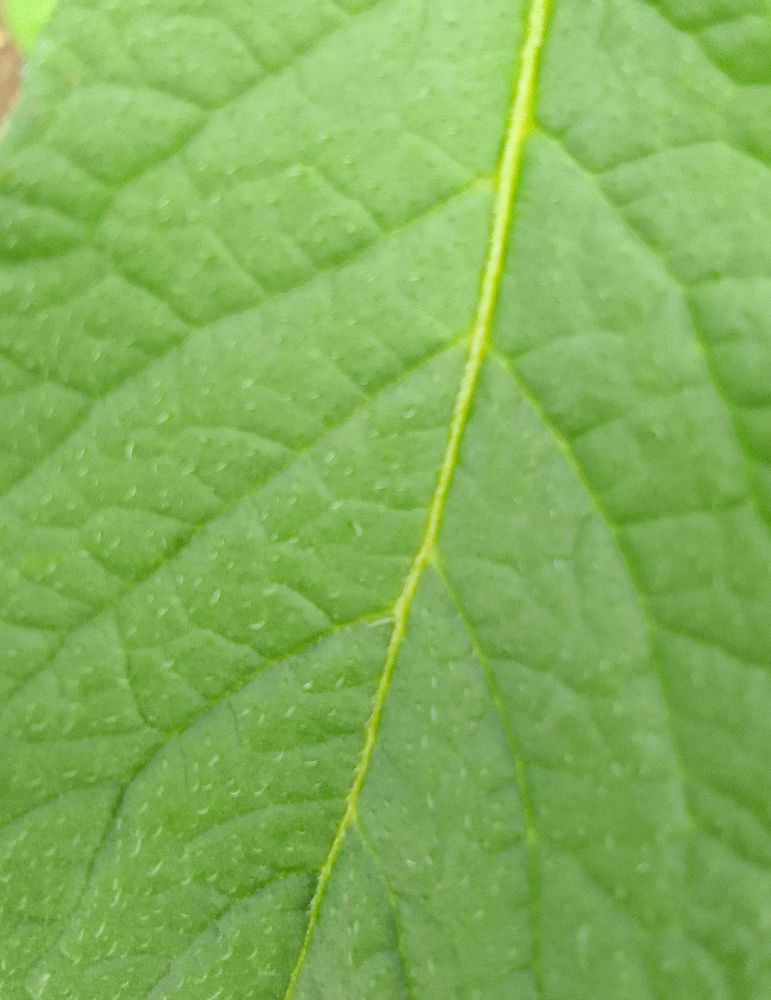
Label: Healthy